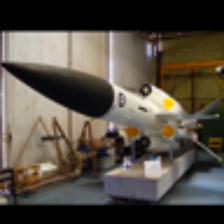
Label: NonHuman